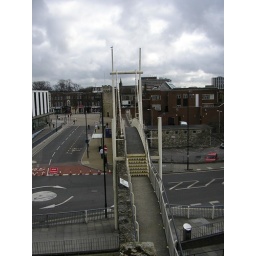
bridge to wall in southampton